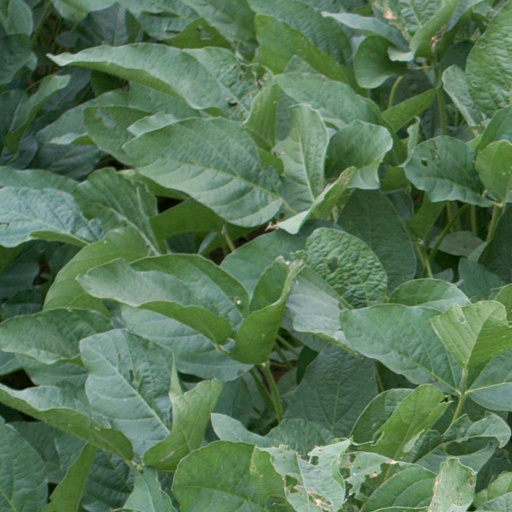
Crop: soybean